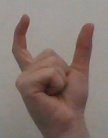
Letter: nun